Günter Schulz

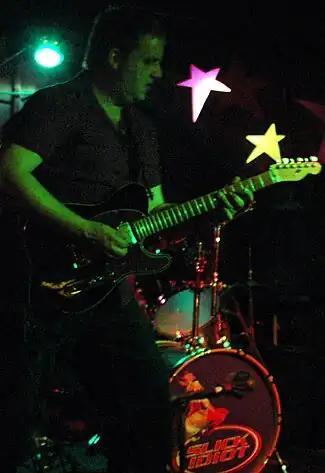
Schulz in 2010 with Slick Idiot

Günter Schulz (or Guenter Schulz) is a German musician, songwriter and former member of the industrial band KMFDM.